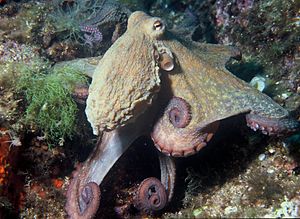
Coleoidea
Almindelig ottearmet blæksprutte (Octopus vulgaris)
Almindelig ottearmet blæksprutte (Octopus vulgaris)
Coleoidea er en underklasse blandt blæksprutterne. De er kendetegnet ved at have to gæller og en indre, ofte uforkalket skal. Det er de højst udviklede bløddyr. Kroppen er sæk- eller spydformet med et tydeligt afsat hoved, der bærer 8 eller 10 arme besat med sugekopper.